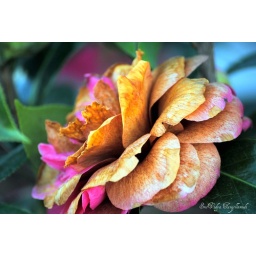
a pink rose flower aging in front of our office building..